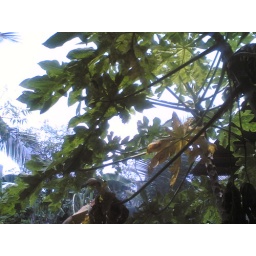
forest canopy right over my window heheh (in 1.3 MP cellphone camera)